United Nations General Assembly Building

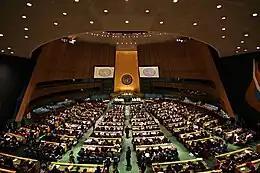
United Nations General Assembly hall, facing the rostrum

The north lobby was designed as the entrance for journalists and members of the public. Three balcony levels are cantilevered over the space. The lobby measures high and is topped by a circular skylight measuring about across. A statue of the ancient Greek god Poseidon, donated by the Greek government, stands in the middle of the lobby. The space also contains a scallop-shaped information kiosk. A stepped ramp leads from the ground level to the first balcony. It contained numerous species of plants, which were illuminated by concealed spotlights. There is a Foucault pendulum adjacent to the stepped ramp, donated by the Dutch government. The left (east) wall of the north lobby contains a concourse leading to the south lobby, while the right (west) wall includes a meditation room. The north lobby also contains passageways to meeting rooms, as well as space for exhibits.